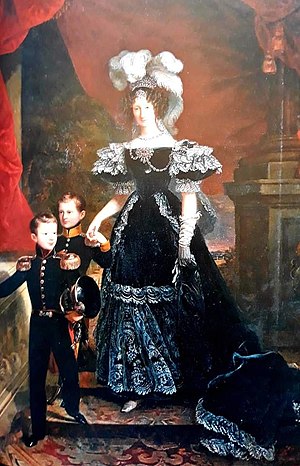
Victor Emanuel 2. af Italien / Biografi / Tidlige år
Dronning Maria Theresia af Sardinien med sine to sønner Victor Emanuel og Ferdinand.